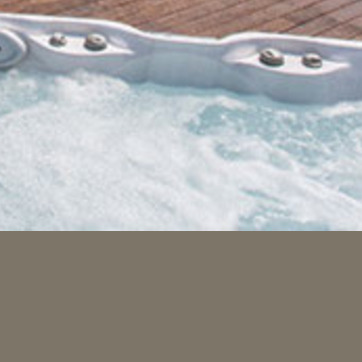
Material: water